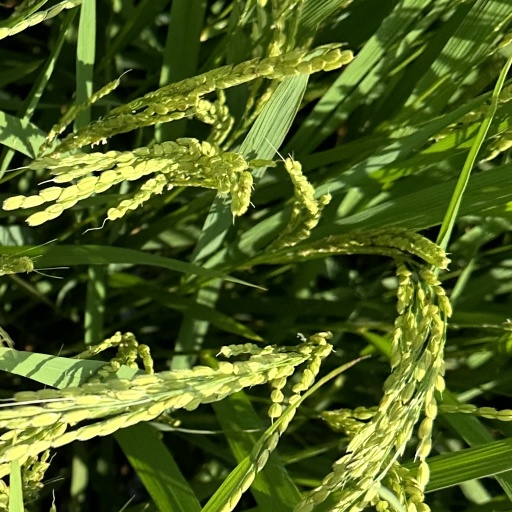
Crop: rice